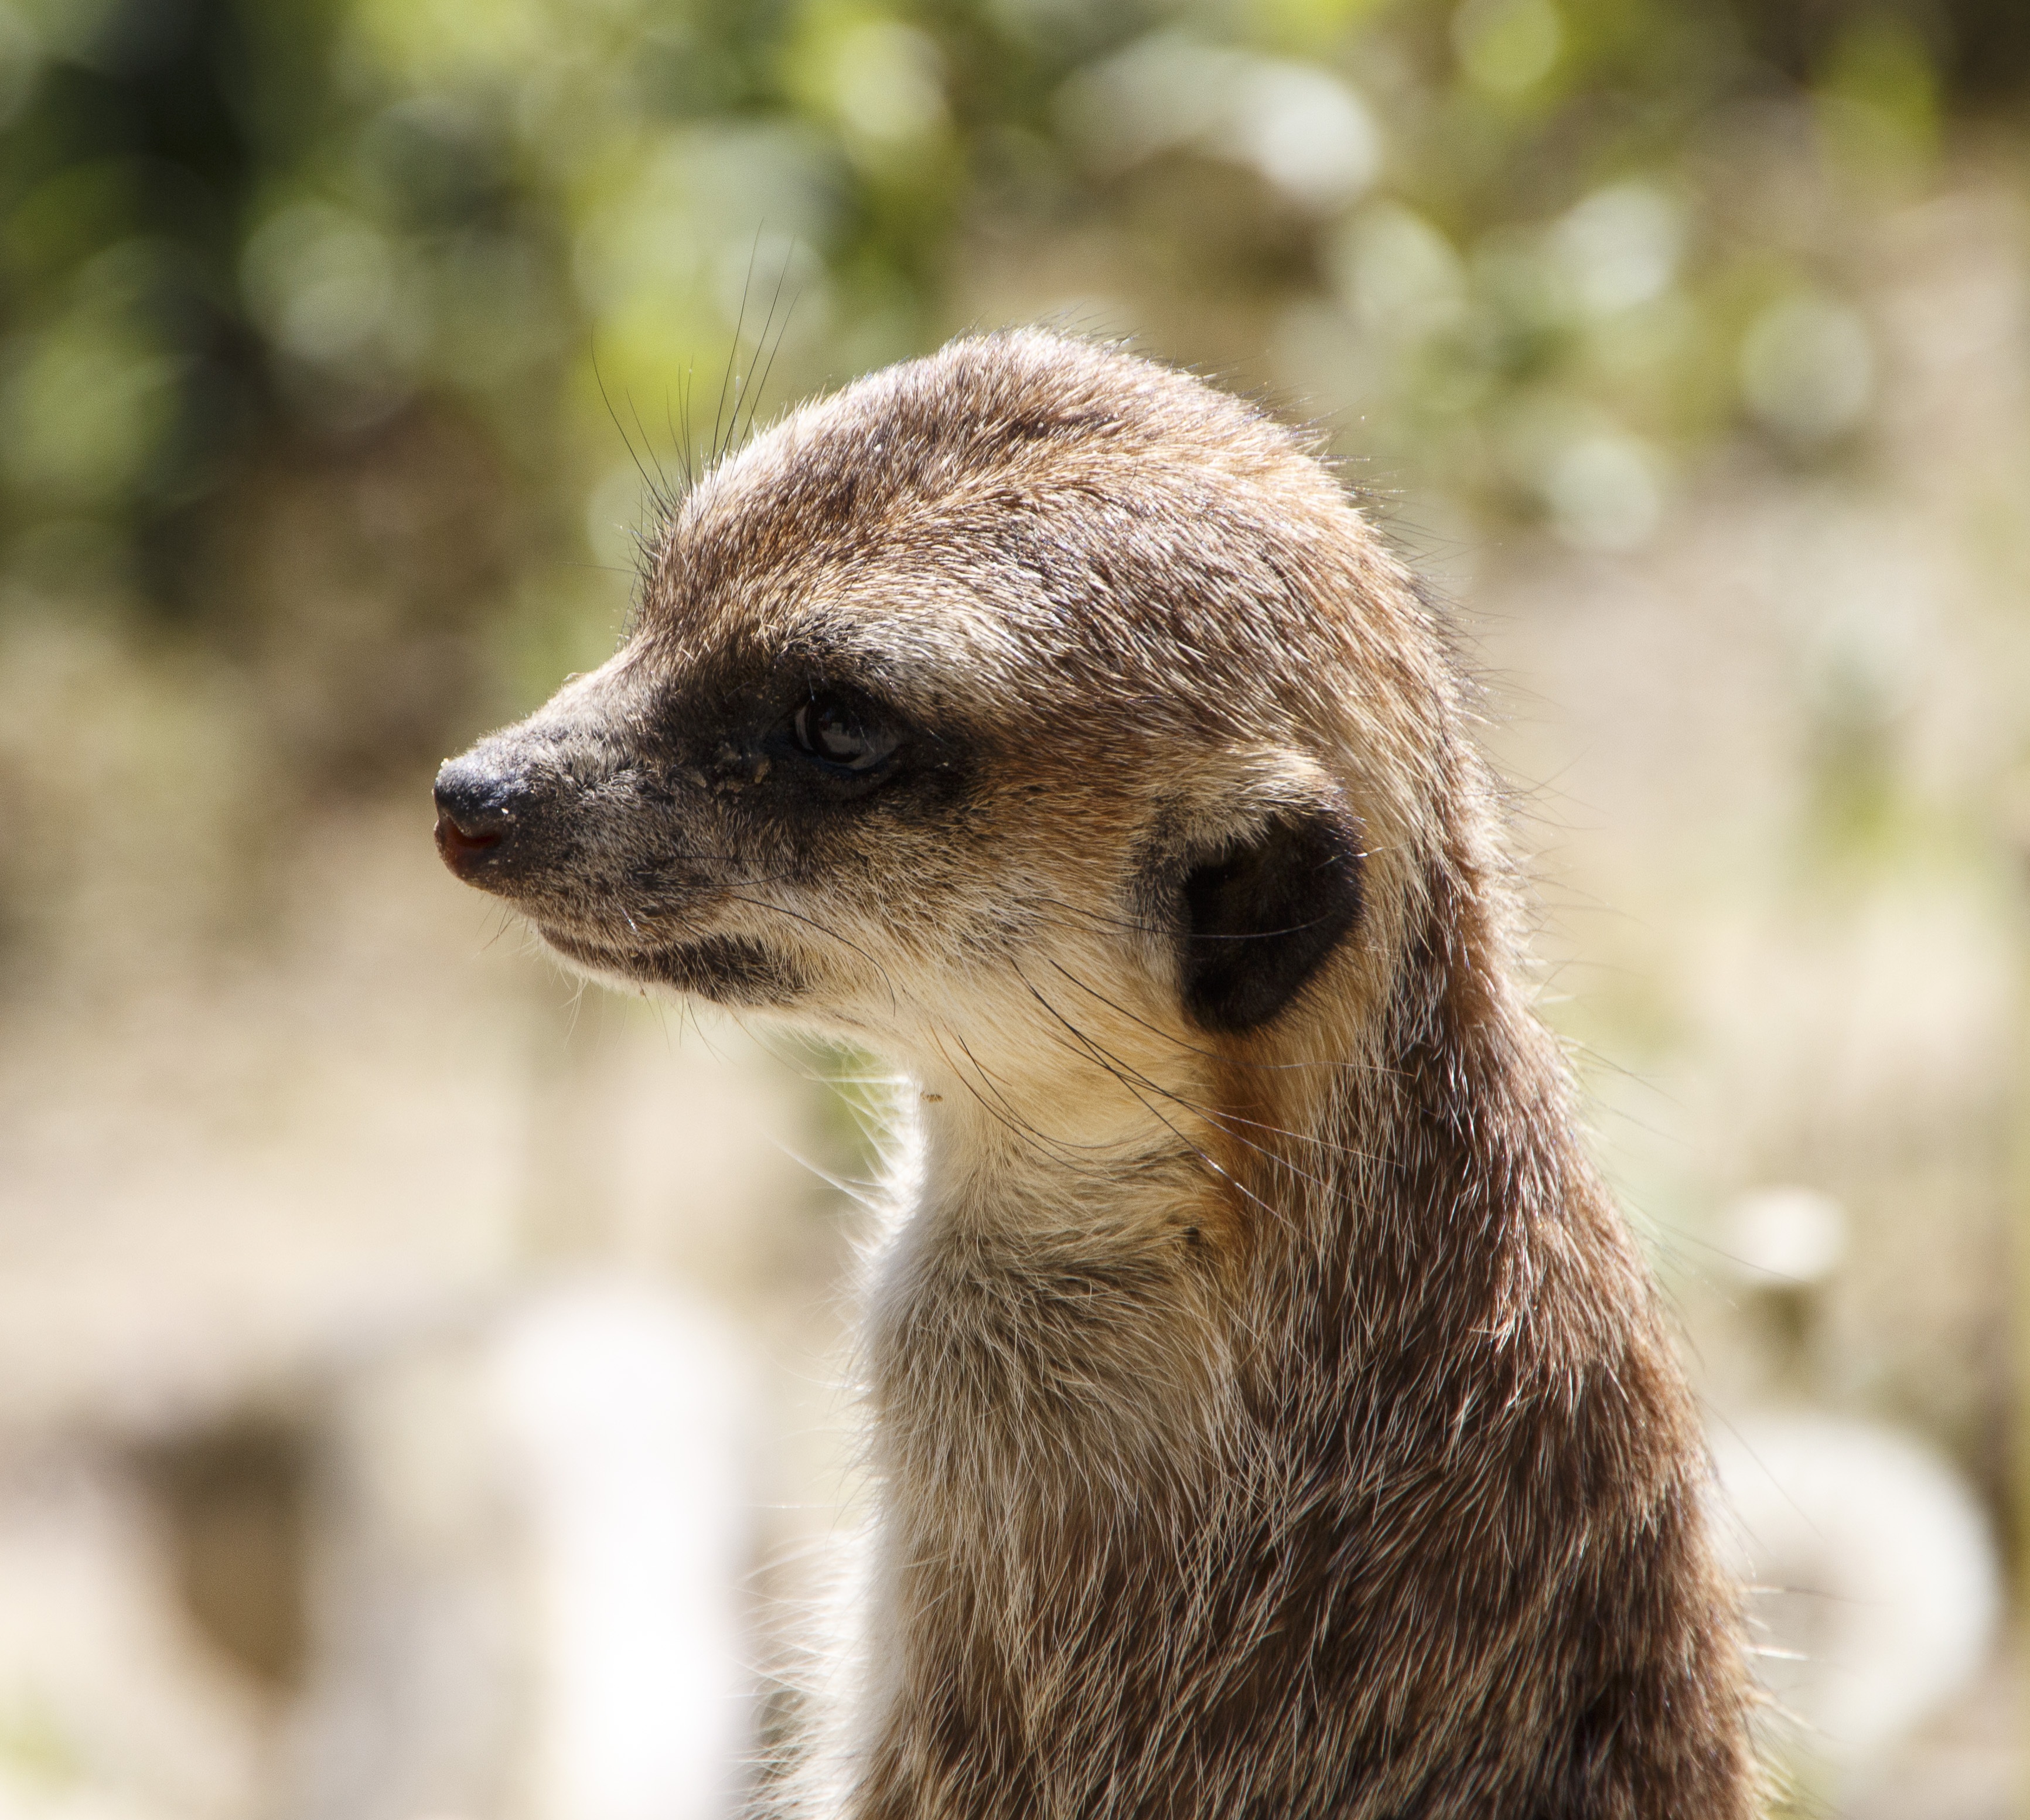
wildlife, zoo, mammal, fauna, whiskers, animals, vertebrate, meerkat, mongoose